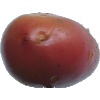
Label: Potato Red Washed 1